P&T Group

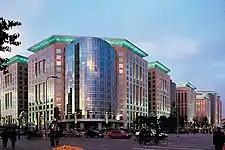

Middle East and Vietnam offices and additional China offices were opened. The firm global employees reached 1000 in 2007, now about 1600.